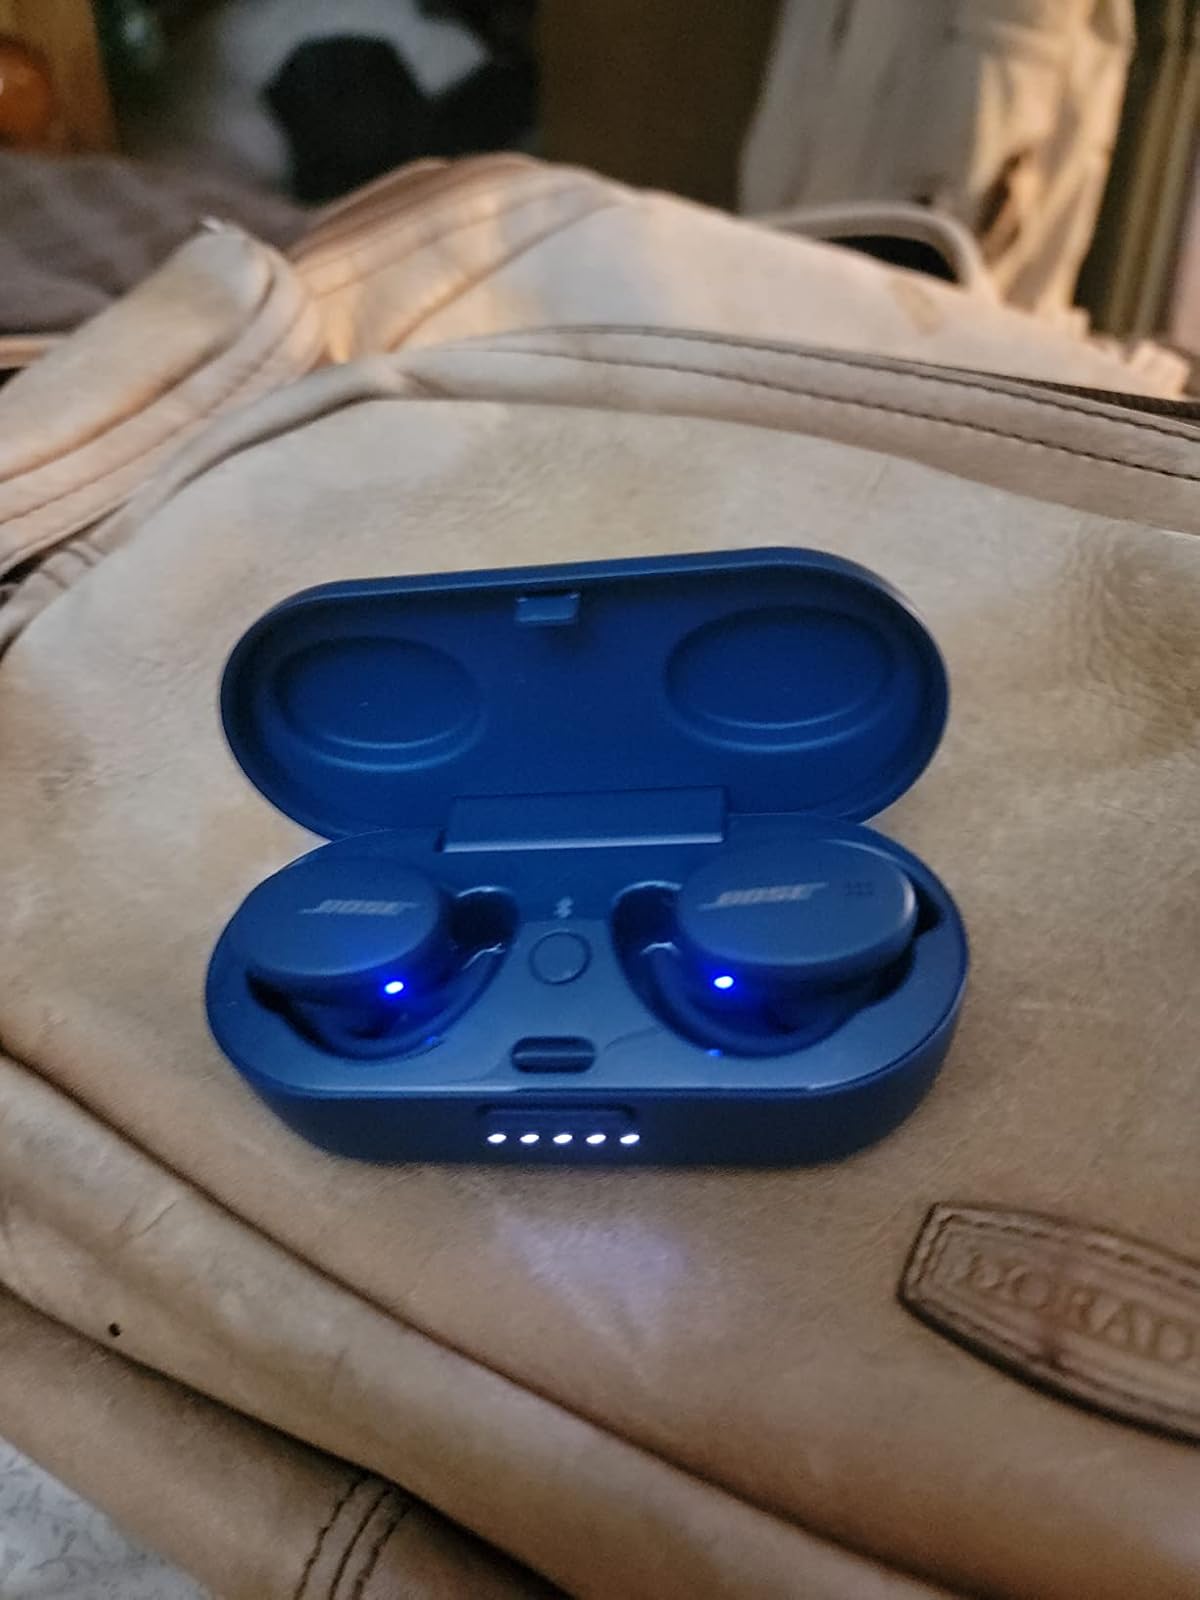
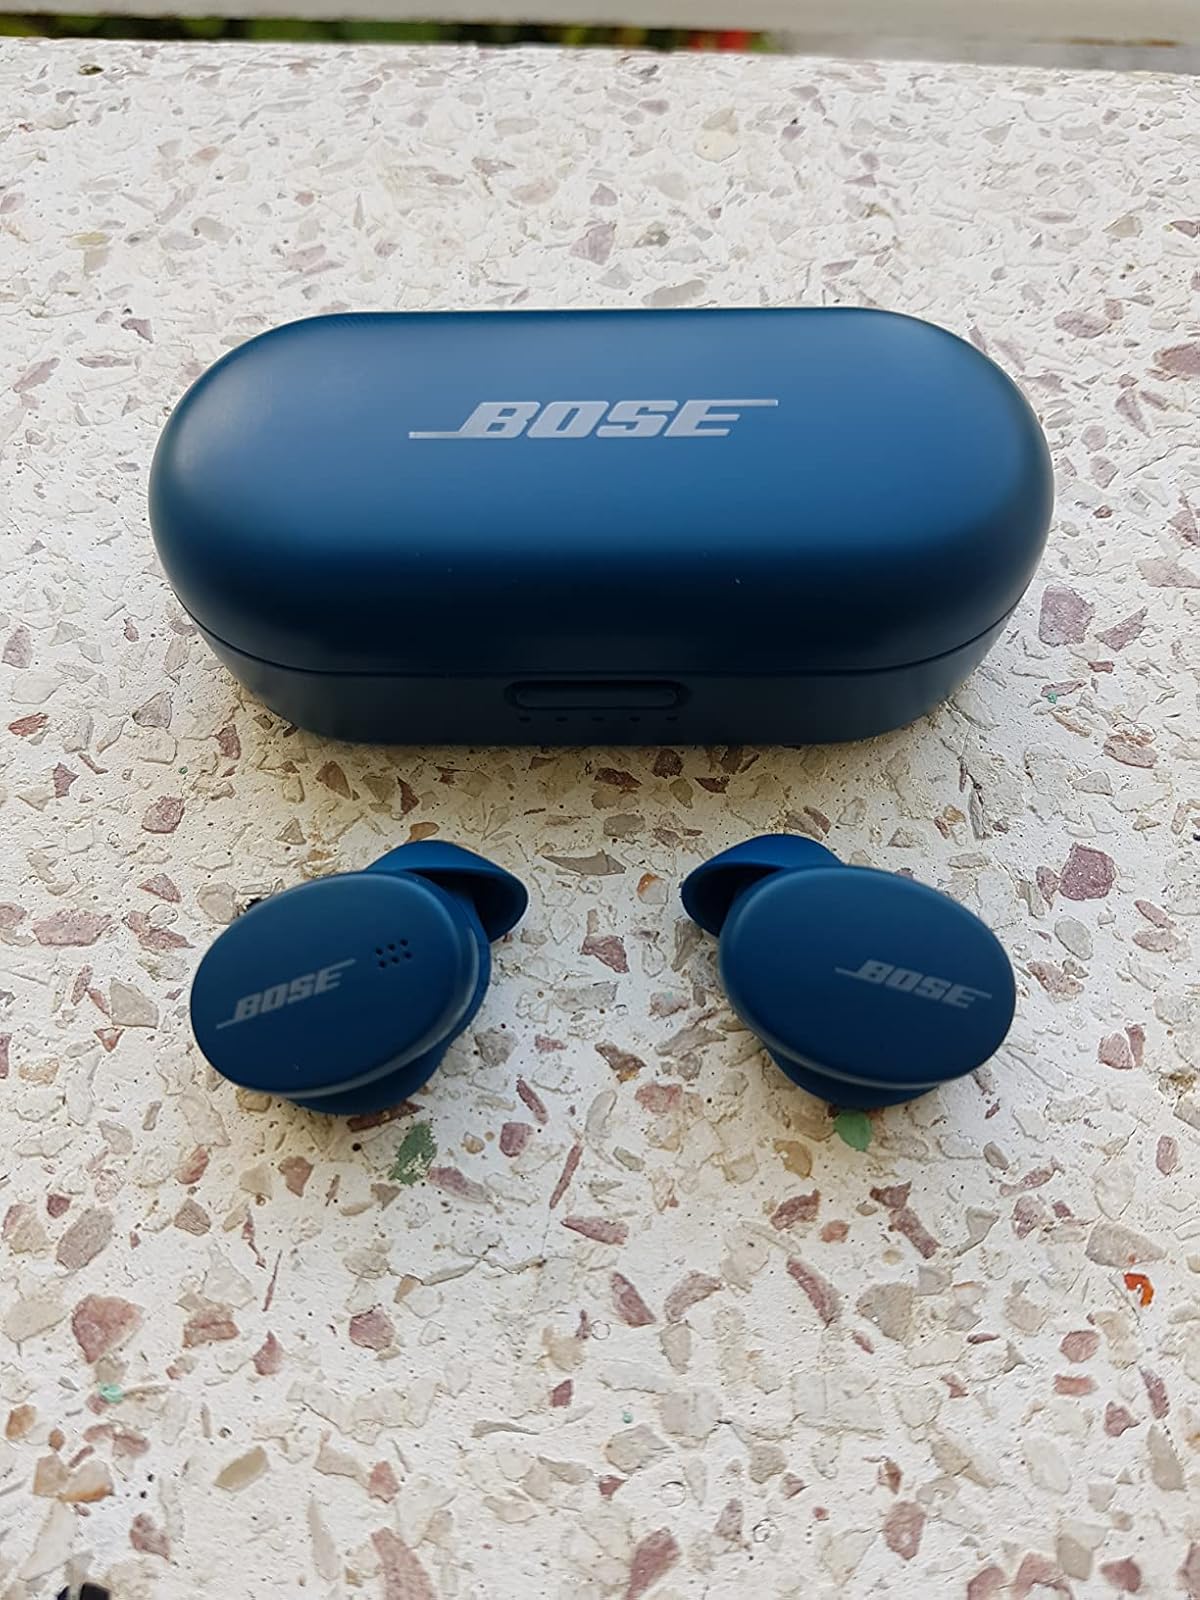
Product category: earbuds
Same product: yes